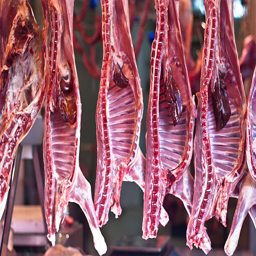
raw meat in a carnage at the market